1958 C-130 shootdown incident

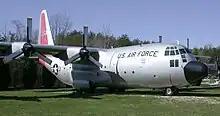
130A-45-LM (57-0453), modified to represent 56-0528, on display at the National Cryptologic Museum, Fort Meade, MD

On September 2, 1958, a Lockheed C-130A-II-LM (s/n 56-0528), from the 7406th Support Squadron, departed Incirlik Airbase in Turkey on a reconnaissance mission along the Turkish-Soviet border. It was to fly a course parallel to the frontier, but not approach the border closer than . The crew reported passing over Trabzon in Turkey at and then acknowledged a weather report from Trabzon, but that was the last communication received from the flight. It was later intercepted and shot down by four Soviet MiG-17s north-west of Yerevan.